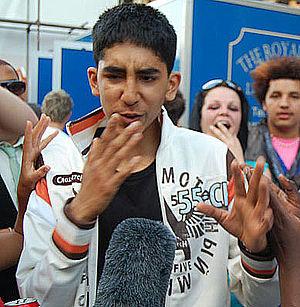
Skins est une série télévisée britannique en 61 épisodes d'environ 45 minutes créée par Jamie Brittain et Bryan Elsley et diffusée entre le 25 janvier 2007 et le 5 août 2013 sur la chaîne E4.